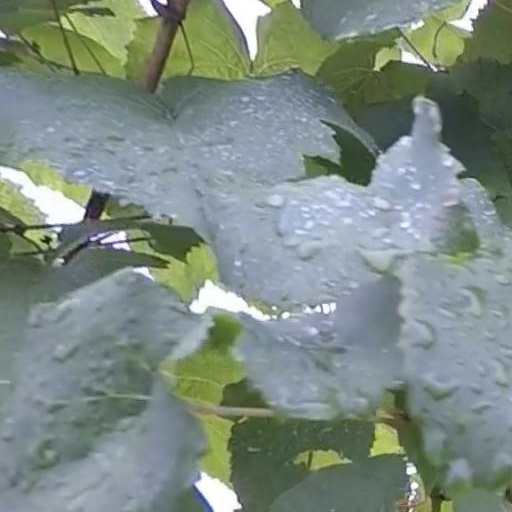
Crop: grape